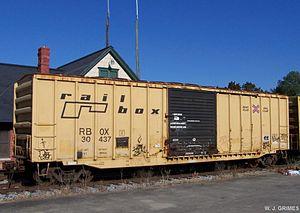
Un wagon couvert est un type de wagon ferroviaire constitué d'une caisse, généralement en bois, couverte d'un matériau étanche permettant de transporter des marchandises craignant l'eau ou d'une certaine fragilité. Dans certaines circonstances, ces wagons furent amenés à transporter des hommes. Afin de permettre chargements et déchargements, ce type de wagon comporte une ou deux portes de grande largeur par côté.